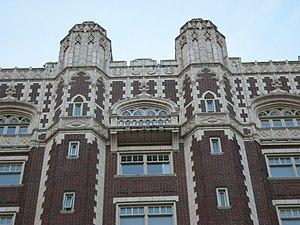
Le Camlin Hotel est un hôtel historique du centre-ville de Seattle, dans l'État de Washington aux États-Unis.